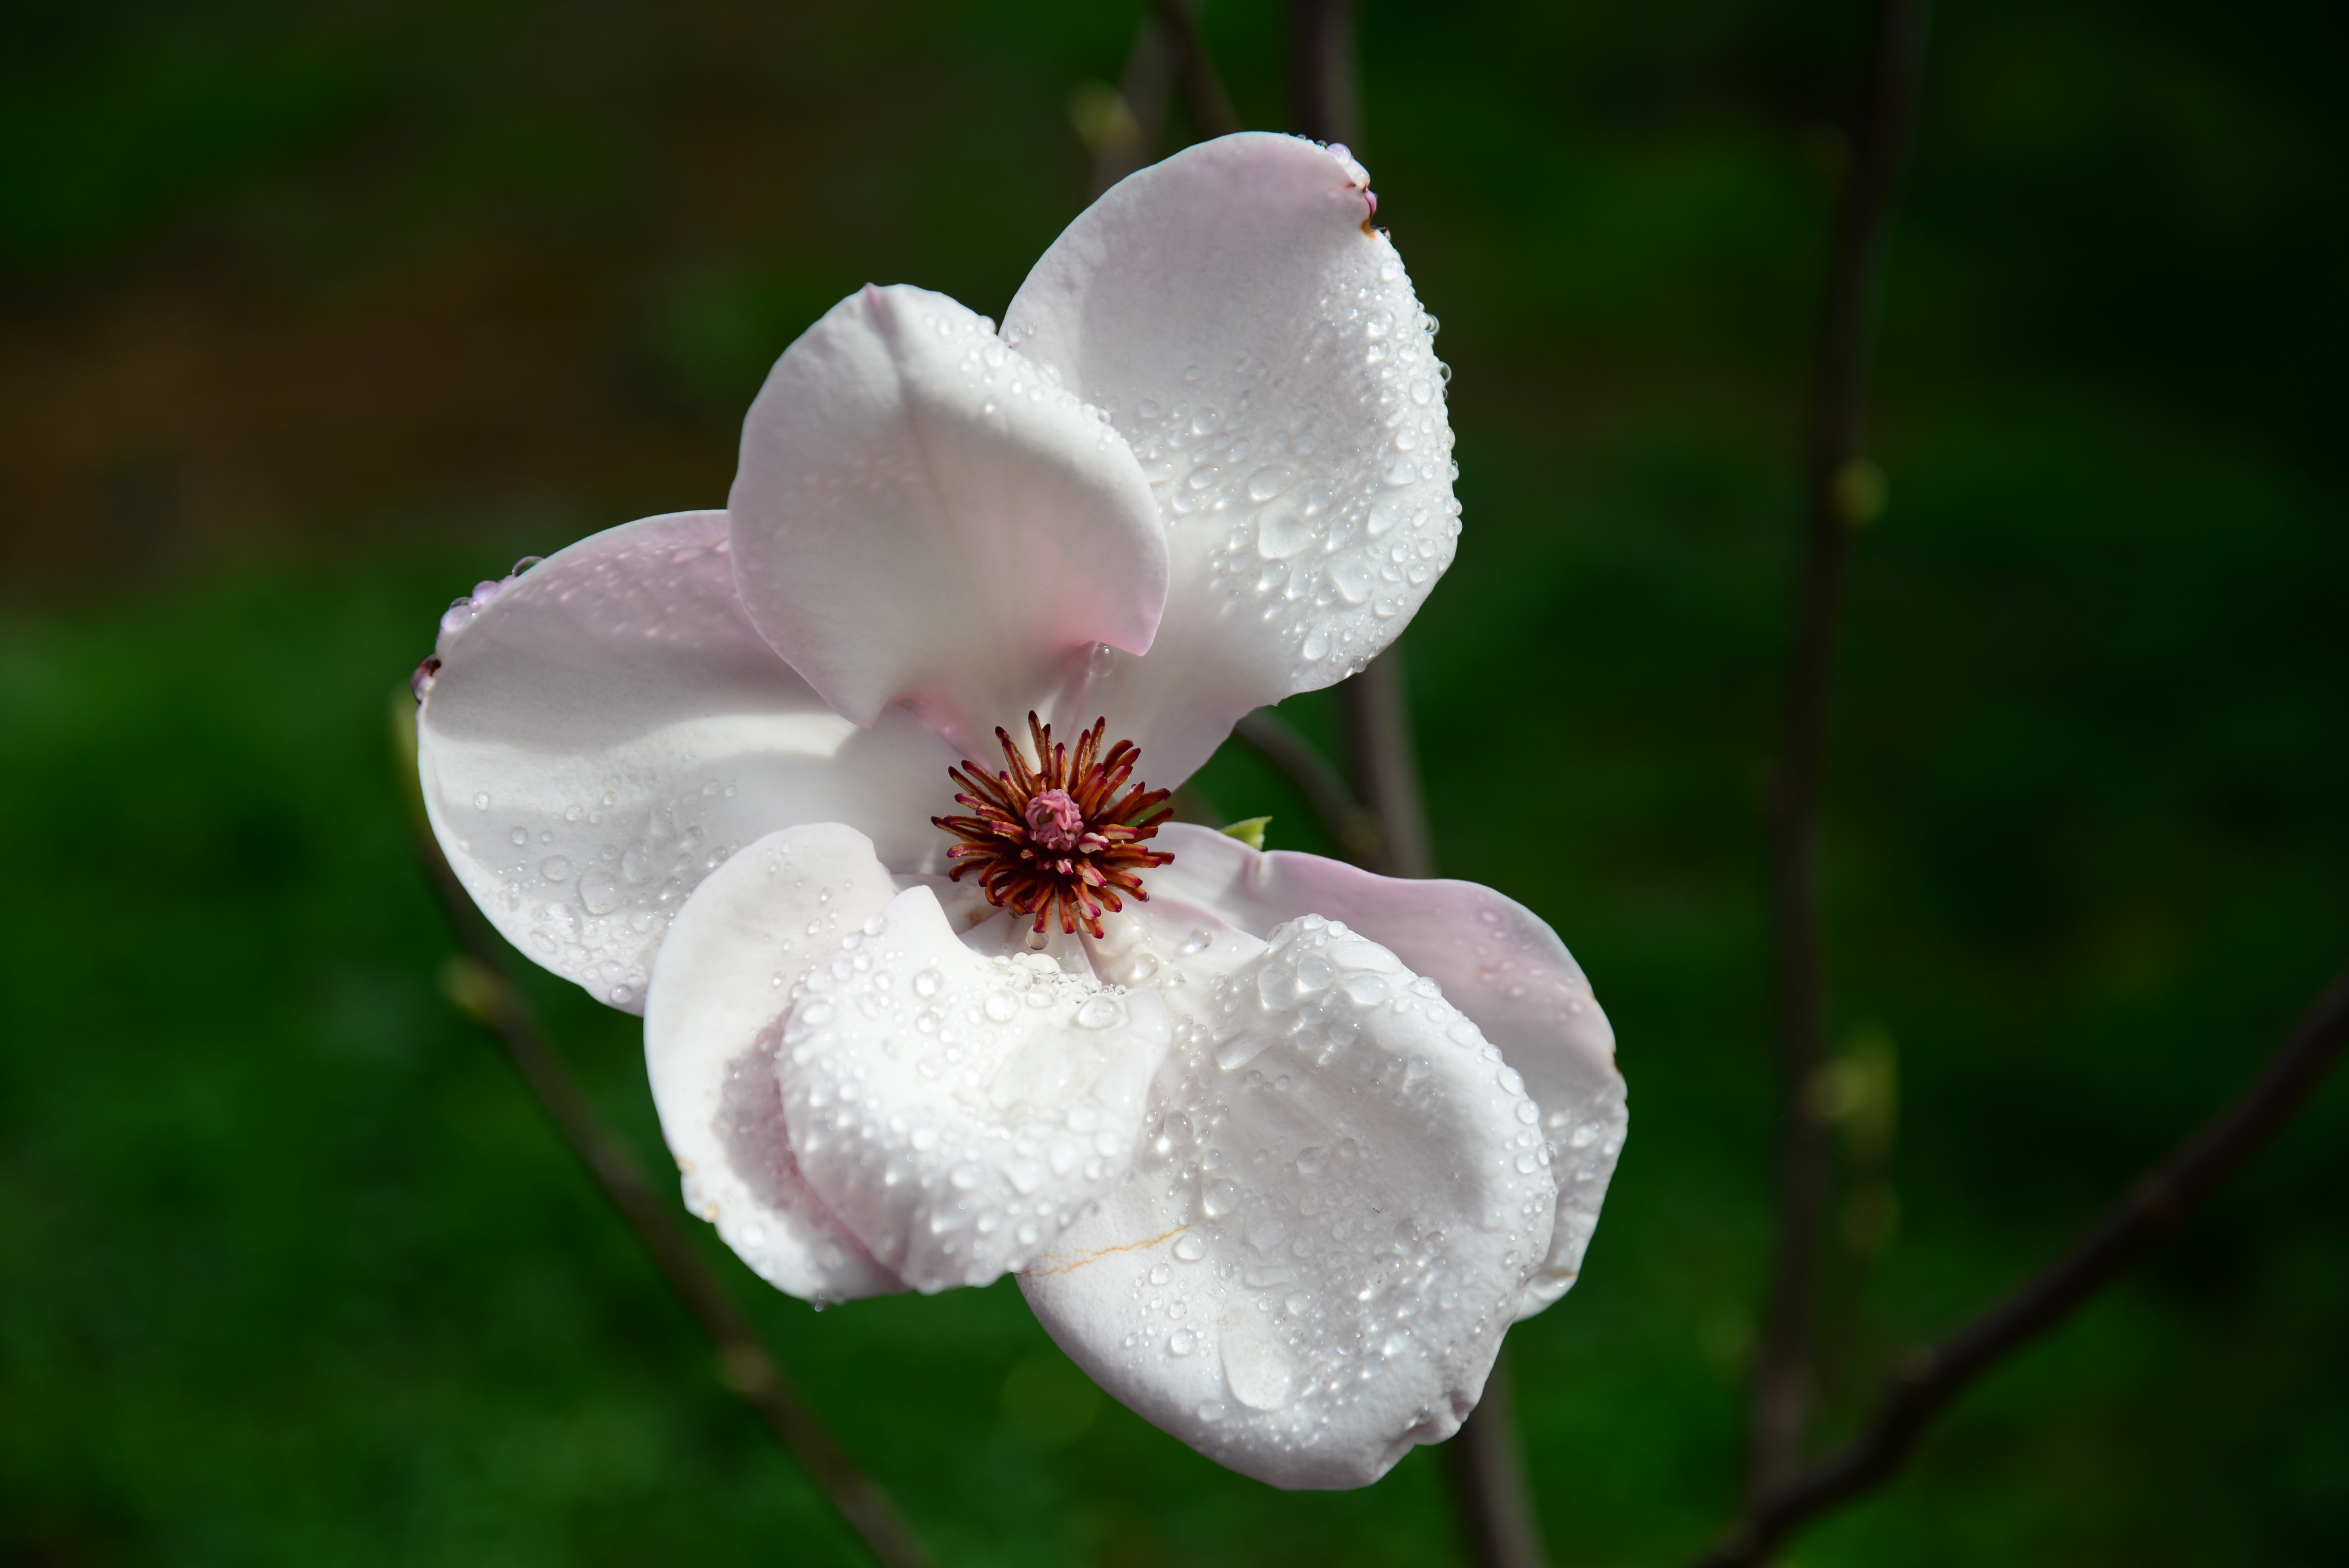
blossom, plant, flower, petal, botany, flora, white flower, wildflower, petals, magnolia, macro photography, flowering plant, land plant, calochortus